Houston Street (Savannah, Georgia)

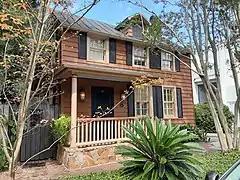
Joseph Wilkinson House, 11 Houston Street (1807)

Below is a selection of notable buildings and structures on Houston Street, all in Savannah's Historic District. From north to south: